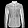
Label: Shirt